Battle: Los Angeles

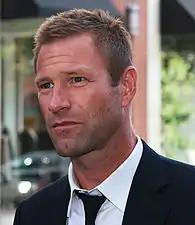
Aaron Eckhart portrayed United States Marine Corps Staff Sergeant Michael Nantz

Jonathan Liebesman intended the film to be a realistic depiction of an alien invasion in the style of a war film, taking inspiration from the films "Black Hawk Down", "Saving Private Ryan", and "United 93" for his documentary style of filming. Liebesman also drew inspiration from YouTube videos of Marines fighting in Fallujah for the look of the film. As a result, the film was not shot in 3D as the director felt that combined with the handheld camera style of shooting would make the audience "throw up in two minutes." Instead, standard film was used, intercutting footage from three different cameras. The filmmakers tested shooting the film digitally on a Red camera, but found the camera could not capture the same quality image as standard film. The film was shot for a PG-13 rating, as the director felt making the film overly gory did not suit the more suspenseful tone they were trying to achieve. Screenwriter Chris Bertolini tried to include humour and suspense as well as action, which he felt were important elements to help draw the audience into the drama.